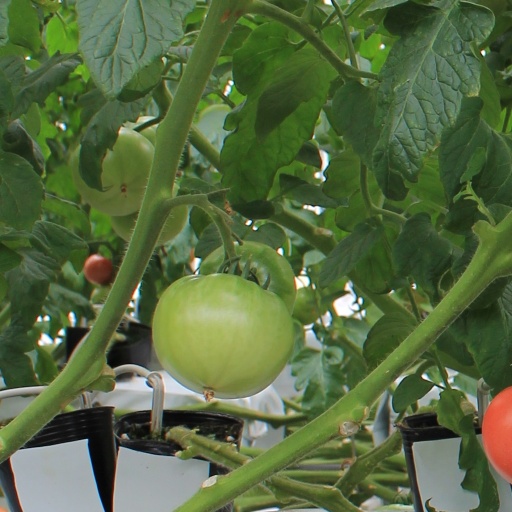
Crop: tomato